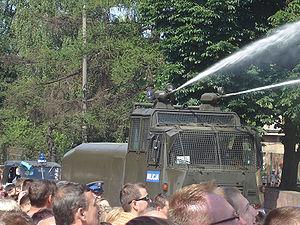
Radom est une ville de Pologne située dans la voïvodie de Mazovie. La ville est à la fois ville-powiat et chef-lieu du Powiat de Radom. Avec ses 218 466 habitants en 2013, Radom est la quatorzième plus grande ville de Pologne.